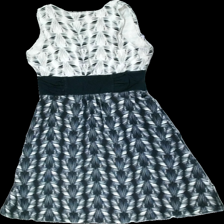
View: back
Type: Dress
Category: Ladies
Brand: Patagonia
Colors: Black
Material: 85% cotton 15% acrylic
Pattern: Geometric print
Cut: Regular, V-collar
Size: S
Season: All
Damage: lite urtvättad
Damage 2 location: top left
Price range: 50-100
Recommended usage: Reuse
Description: svart vit klänning i geometriskt mönster och fastsytt midjeband. lite urtvättad